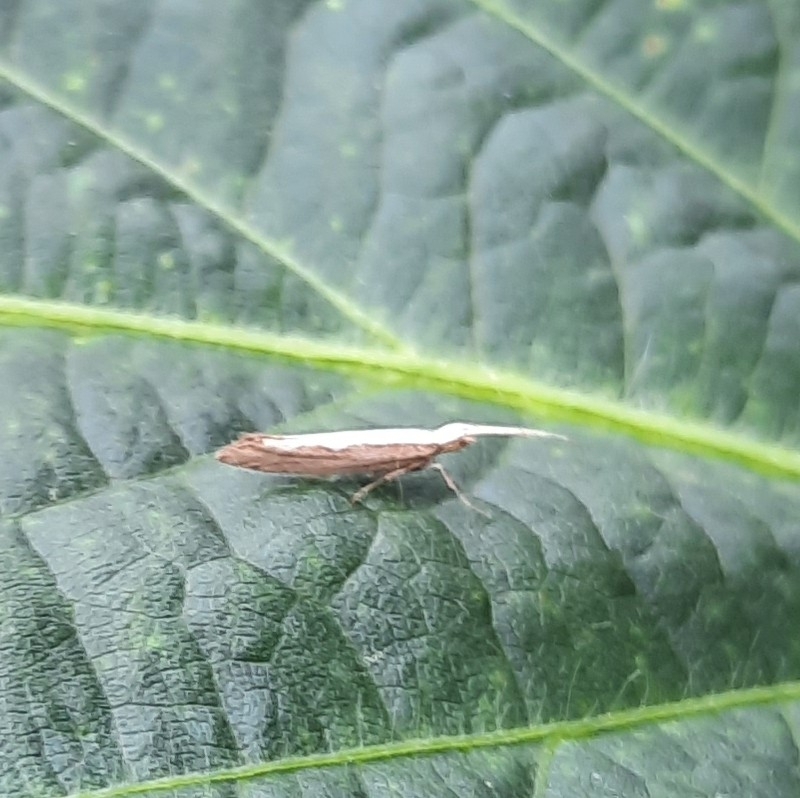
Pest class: diamondback_moth